Tuanku Mizan Zainal Abidin Mosque

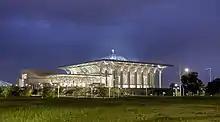
"Iron Mosque" at night.

The "Iron Mosque" features a district cooling system, and fans or an air conditioning system. The mosque employs "architectural wire mesh" imported from Germany and China, which is also constructed at the Santiago Bernabéu Stadium in Madrid and the Bibliothèque nationale de France in Paris. The main entrance is strengthened with glass reinforced concrete to increase the integrity of the structure and uses fine glass to create an illusion of a white mosque from afar.